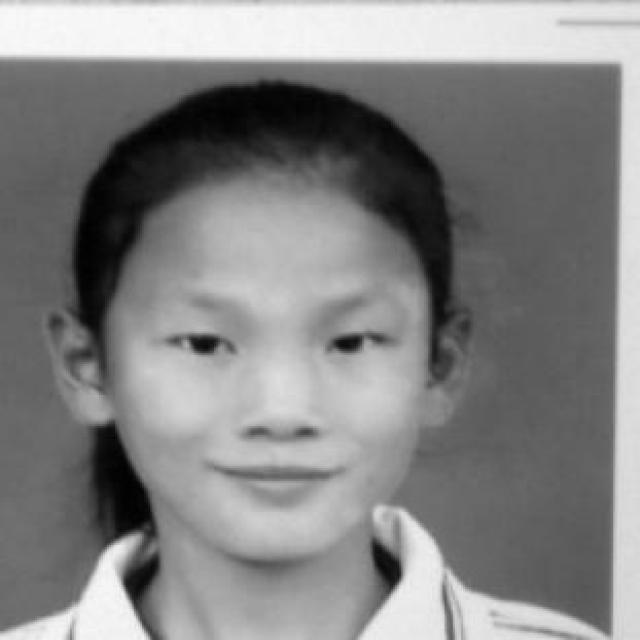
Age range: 13-20